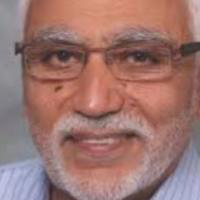
Age group: age 56-65